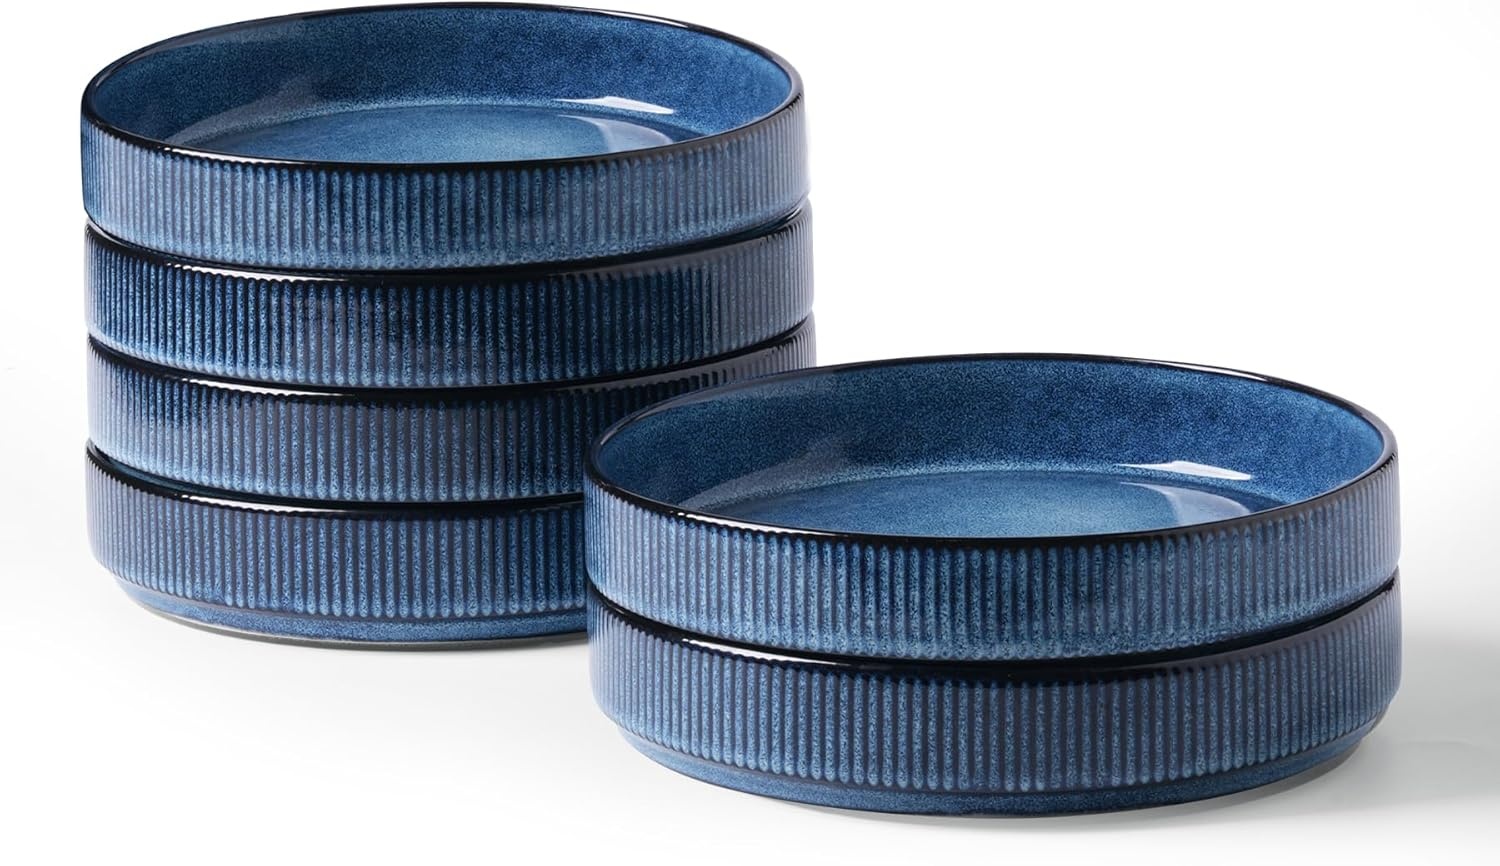
famiware Star 7.5" Pasta Bowls Set, Salad Bowl Set of 6, Double Reactive Glaze, Stackable, Perfect for Your Friend for Housewarming, Thanksgiving, Christmas, Nebulas Blue
Overview Bowl Material : Stoneware Number of Pieces : 6 Brand : famiware Color : Nebulas Blue Special Feature : Durable, Lead Free, Microwave Safe, Reusable, Scratch Resistant About this item PASTA BOWL SET OF 6: Each bowl, 7.5" in diameter and 1.6" deep, holds up to 23 oz. They are exquisitely suited for a variety of dishes, including pasta, soup, dessert, ice cream, rice, beans, and more HANDCRAFTED ELEGANCE: Each of our plate bowls is a testament to the skill and creativity of our artisans, handcrafted and glazed with a DOUBLE REACTIVE GLAZE that brings out a distinct, dreamy color. The hues may differ on your screen, showcasing the one-of-a-kind beauty of our artisanal process DISHWASHER AND MICROWAVE SAFE: Our pasta bowls have been tested for safety in the microwave and dishwasher by internationally accredited laboratories EVERYDAY DINNERWARE: Our premium stoneware bowl is LEAD-FREE and CADMIUM-FREE, safe for family and the environment. Savor meals with confidence, from steaks to salads and desserts STACKABLE: Although we love the design with vertical edges, we understand the importance of ideal stacking. We've incorporated grooves in the bottom of this set to facilitate stacking IDEAL PRESENT: With their exquisite glaze and unique design, Famiware bowl sets are popular among young people. They make ideal presents for housewarming and other celebrations WITHSTAND THE TEST OF TIME: Made from organic and natural clay, these cereal bowls are fired at 2340 °F for 13.5 hours, resulting in a sturdy, long-lasting, and chip-resistant product designed for long-term use FAMIWARE’S PROMISE: If your items arrive damaged, incomplete, or the wrong color, we offer complimentary replacements. Reach out to us on Amazon at any time; our dedicated team is on standby to make your dining experience healthy and enjoyable
Brand: Famiware
Category: Home & Garden > Kitchen & Dining > Tableware > Dinnerware > Bowls